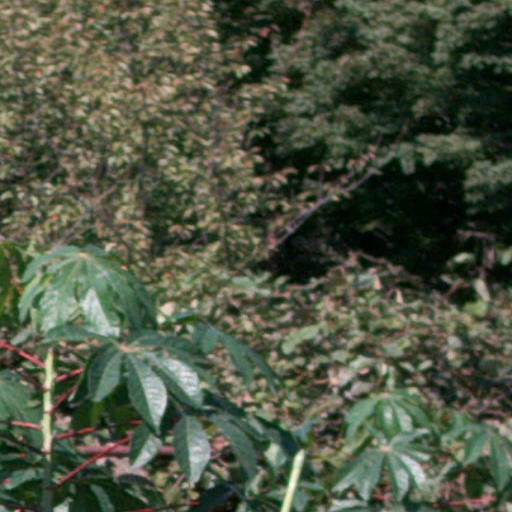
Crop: cassava